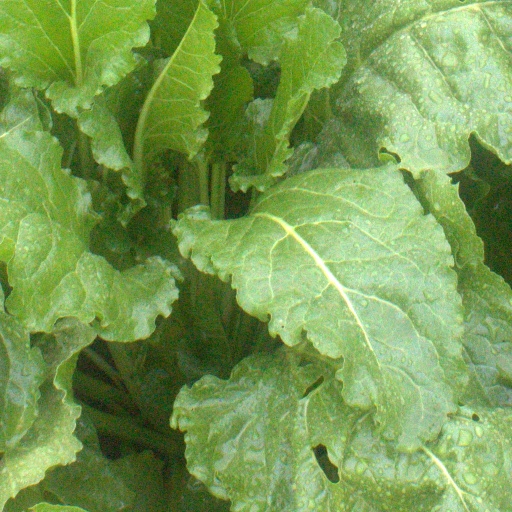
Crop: sugar beet